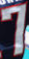
Number: 7